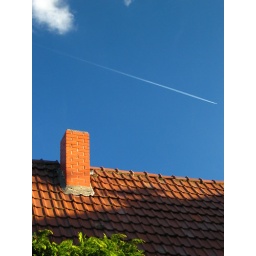
Flying south in a blue sky